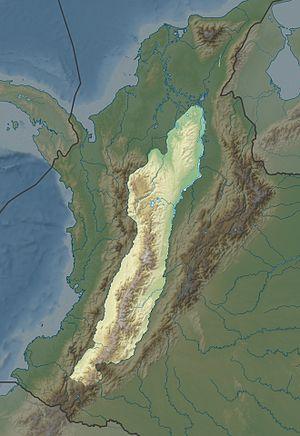
Cordillère Centrale en Colombie
La cordillère Centrale est l'une des trois branches de la cordillère des Andes en Colombie. Son sommet le plus élevé est le Nevado del Huila avec 5 364 m d'altitude.